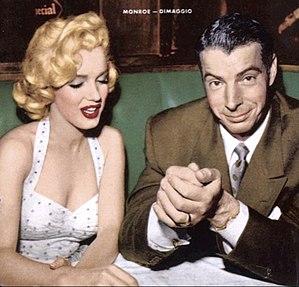
Joseph Paul Di Maggio, dit Joe Di Maggio, né Giuseppe Paolo Di Maggio le 25 novembre 1914 à Martínez en Californie et mort le 8 mars 1999 à Hollywood en Floride, est un joueur américain de baseball.